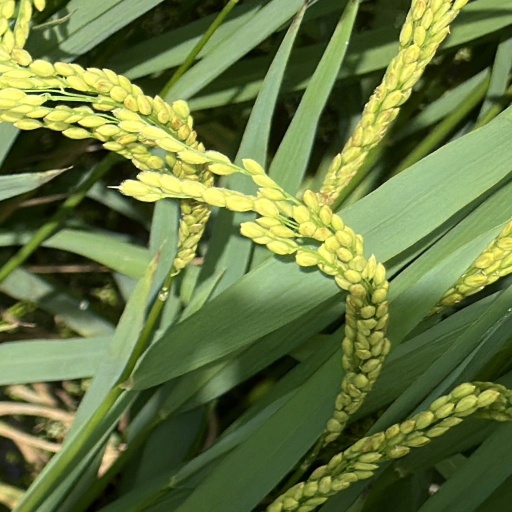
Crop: rice